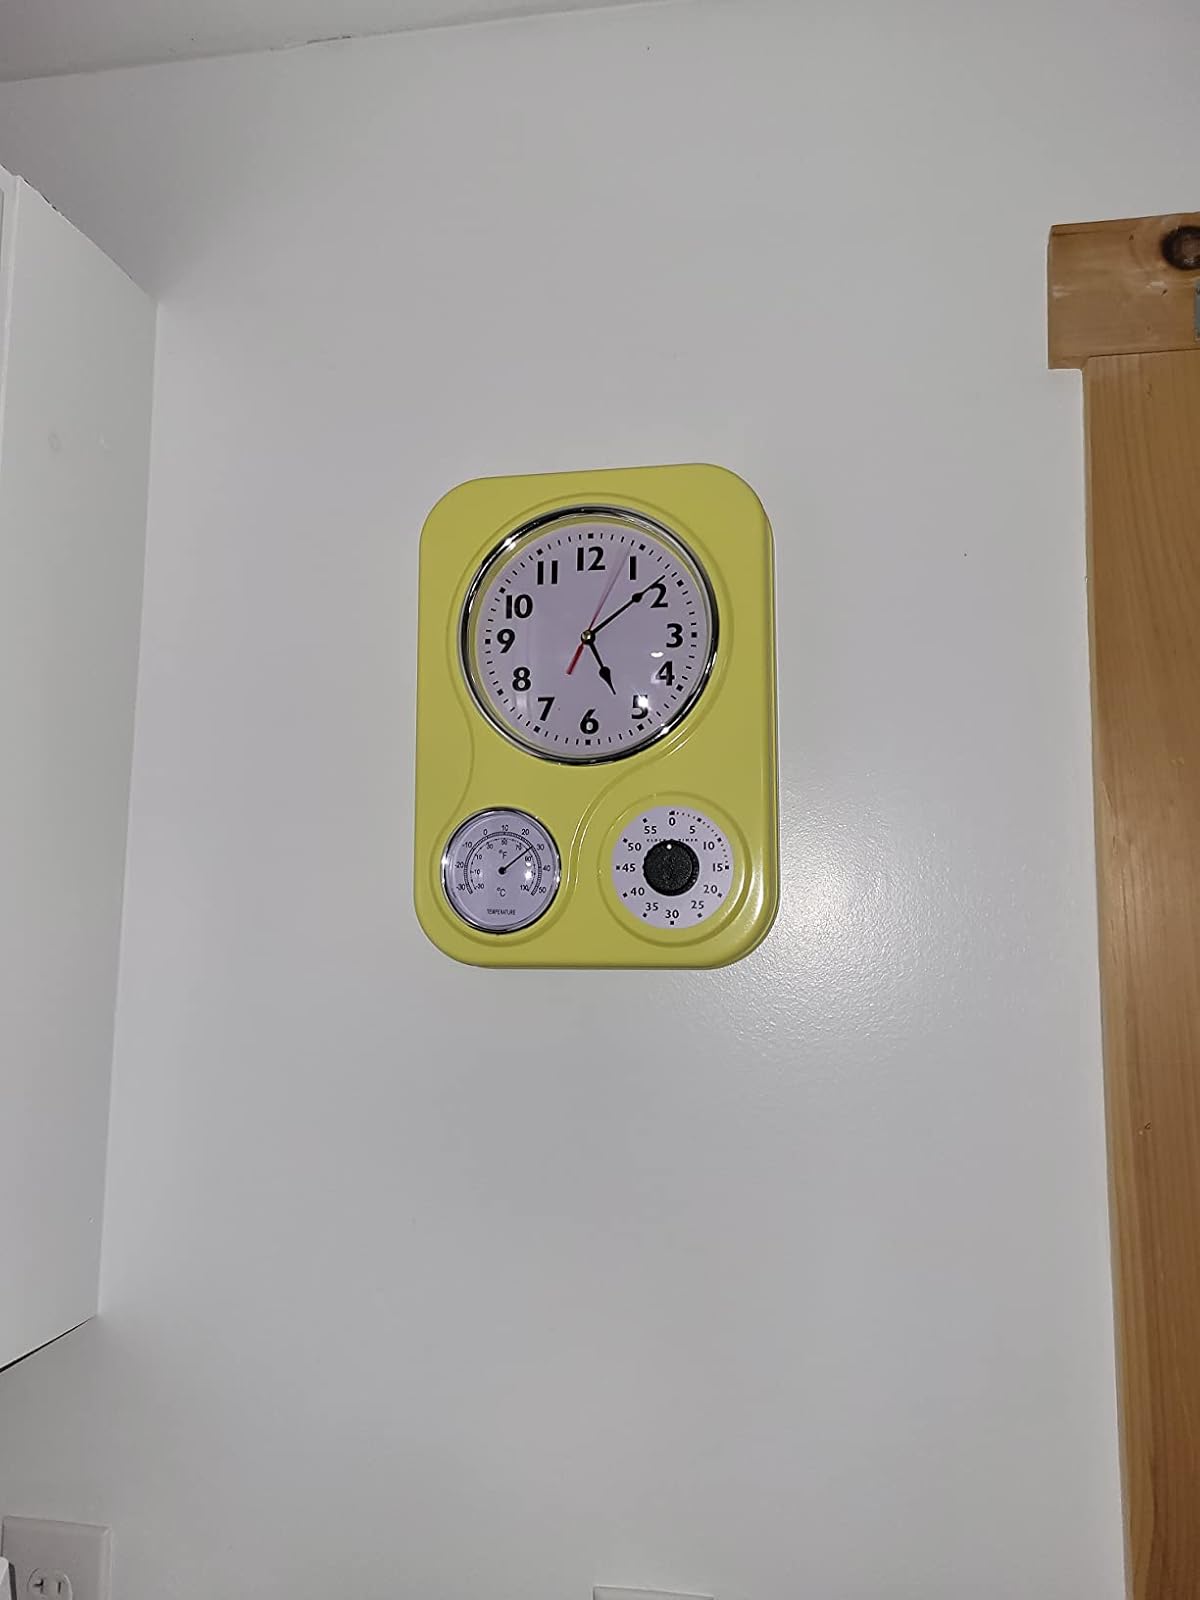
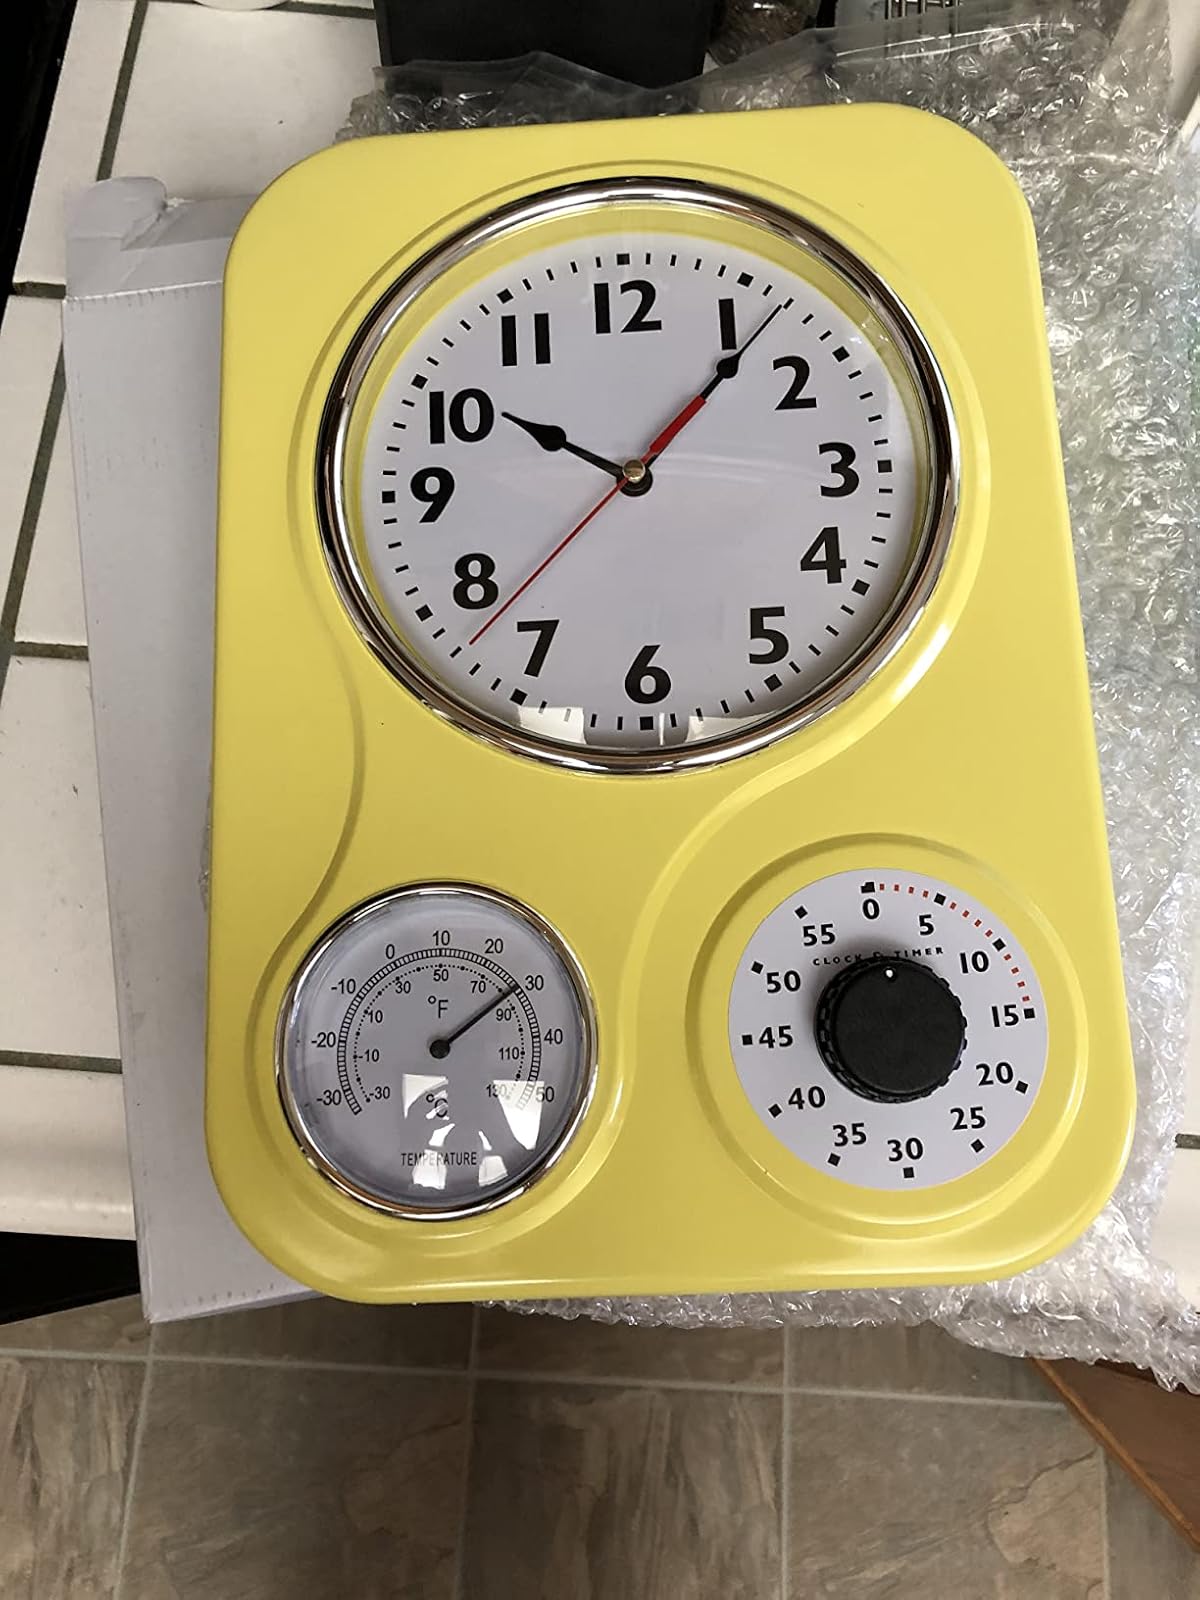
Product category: clock
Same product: yes